Talofofo Falls

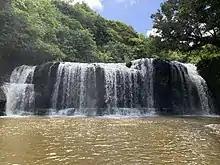
Talofofo Falls

The Talofofo Falls are a scenic series of cascades on the Ugum River on the island of Guam. They are located in the southeast of the island, inland from Talofofo Bay. It is also where Shōichi Yokoi, one of the last 3 Japanese holdouts of World War 2, was discovered in Yokoi's Cave.